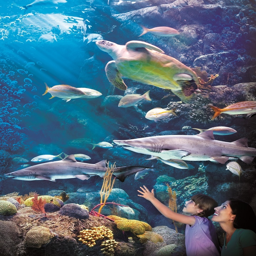
discover sharks , sea turtles and large schools of fish